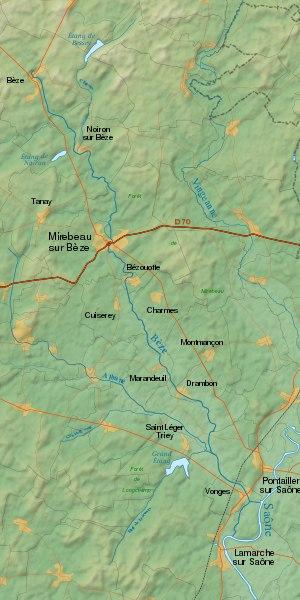
La Bèze est une rivière française située dans le département de la Côte-d'Or, en Bourgogne-Franche-Comté. C'est un affluent de la Saône en rive droite et donc un sous-affluent du Rhône.